Antelope, Oregon

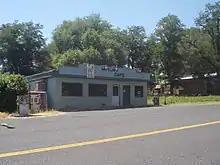
The closed Antelope Café

The Antelope post office was established in 1871, with Howard Maupin, founder of Maupin, Oregon, as the first postmaster. The town's population peaked around 1900, shortly after the Columbia Southern Railway completed a rail line from Biggs, on the Columbia River, to Shaniko, a few miles north of Antelope. The railroad timetable for September 9, 1900, lists a daily stagecoach run from the train terminal in Shaniko to Antelope and beyond. Antelope was incorporated by the Oregon Legislative Assembly on January 29, 1901.